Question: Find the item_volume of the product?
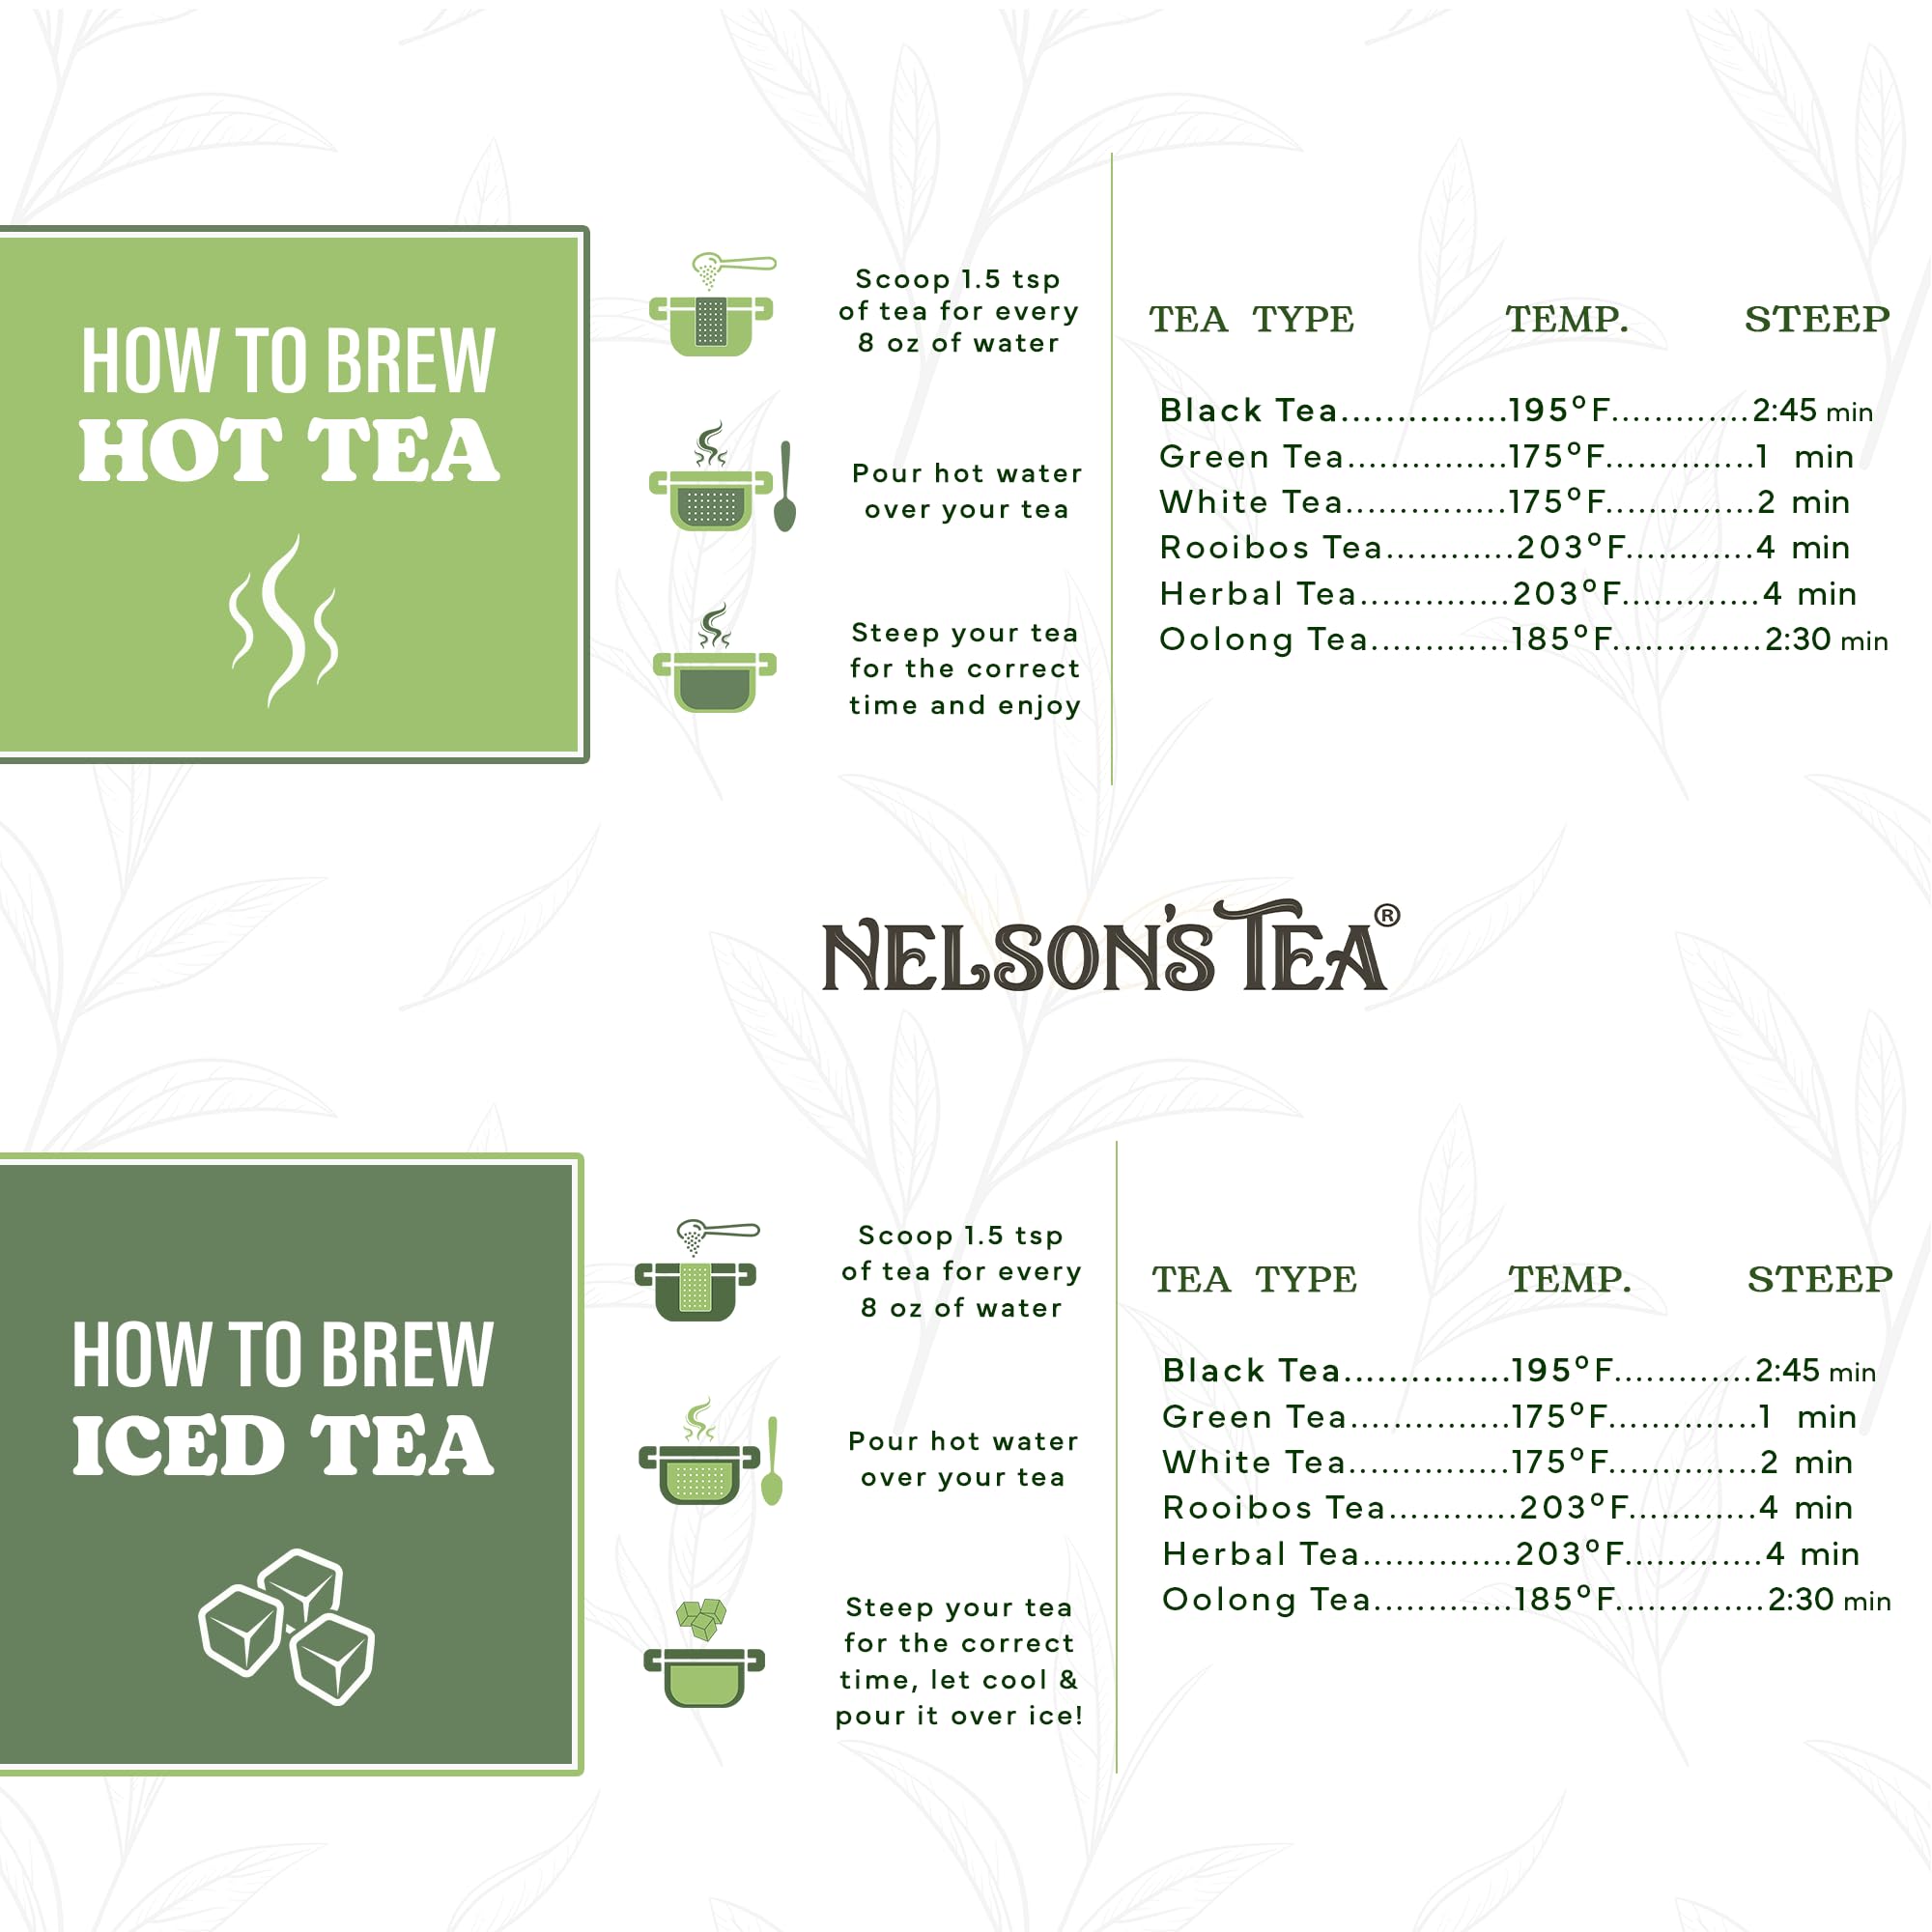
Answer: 8.0 fluid ounce